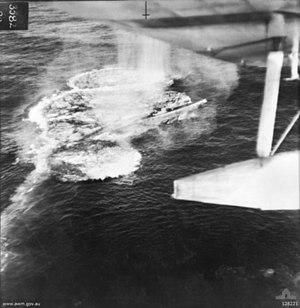
L'Unterseeboot 106 est un sous-marin allemand de type IX.B de la Kriegsmarine de la Seconde Guerre mondiale.